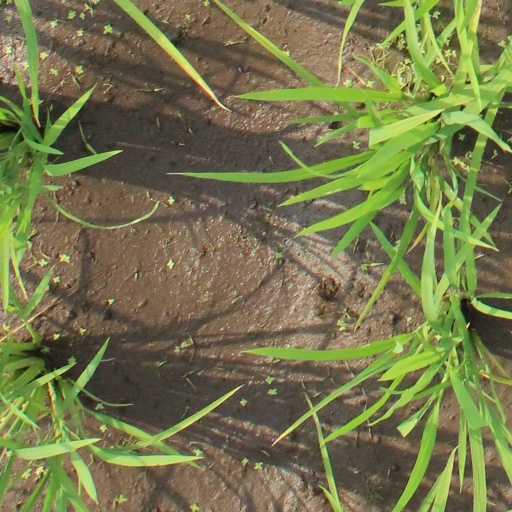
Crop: rice